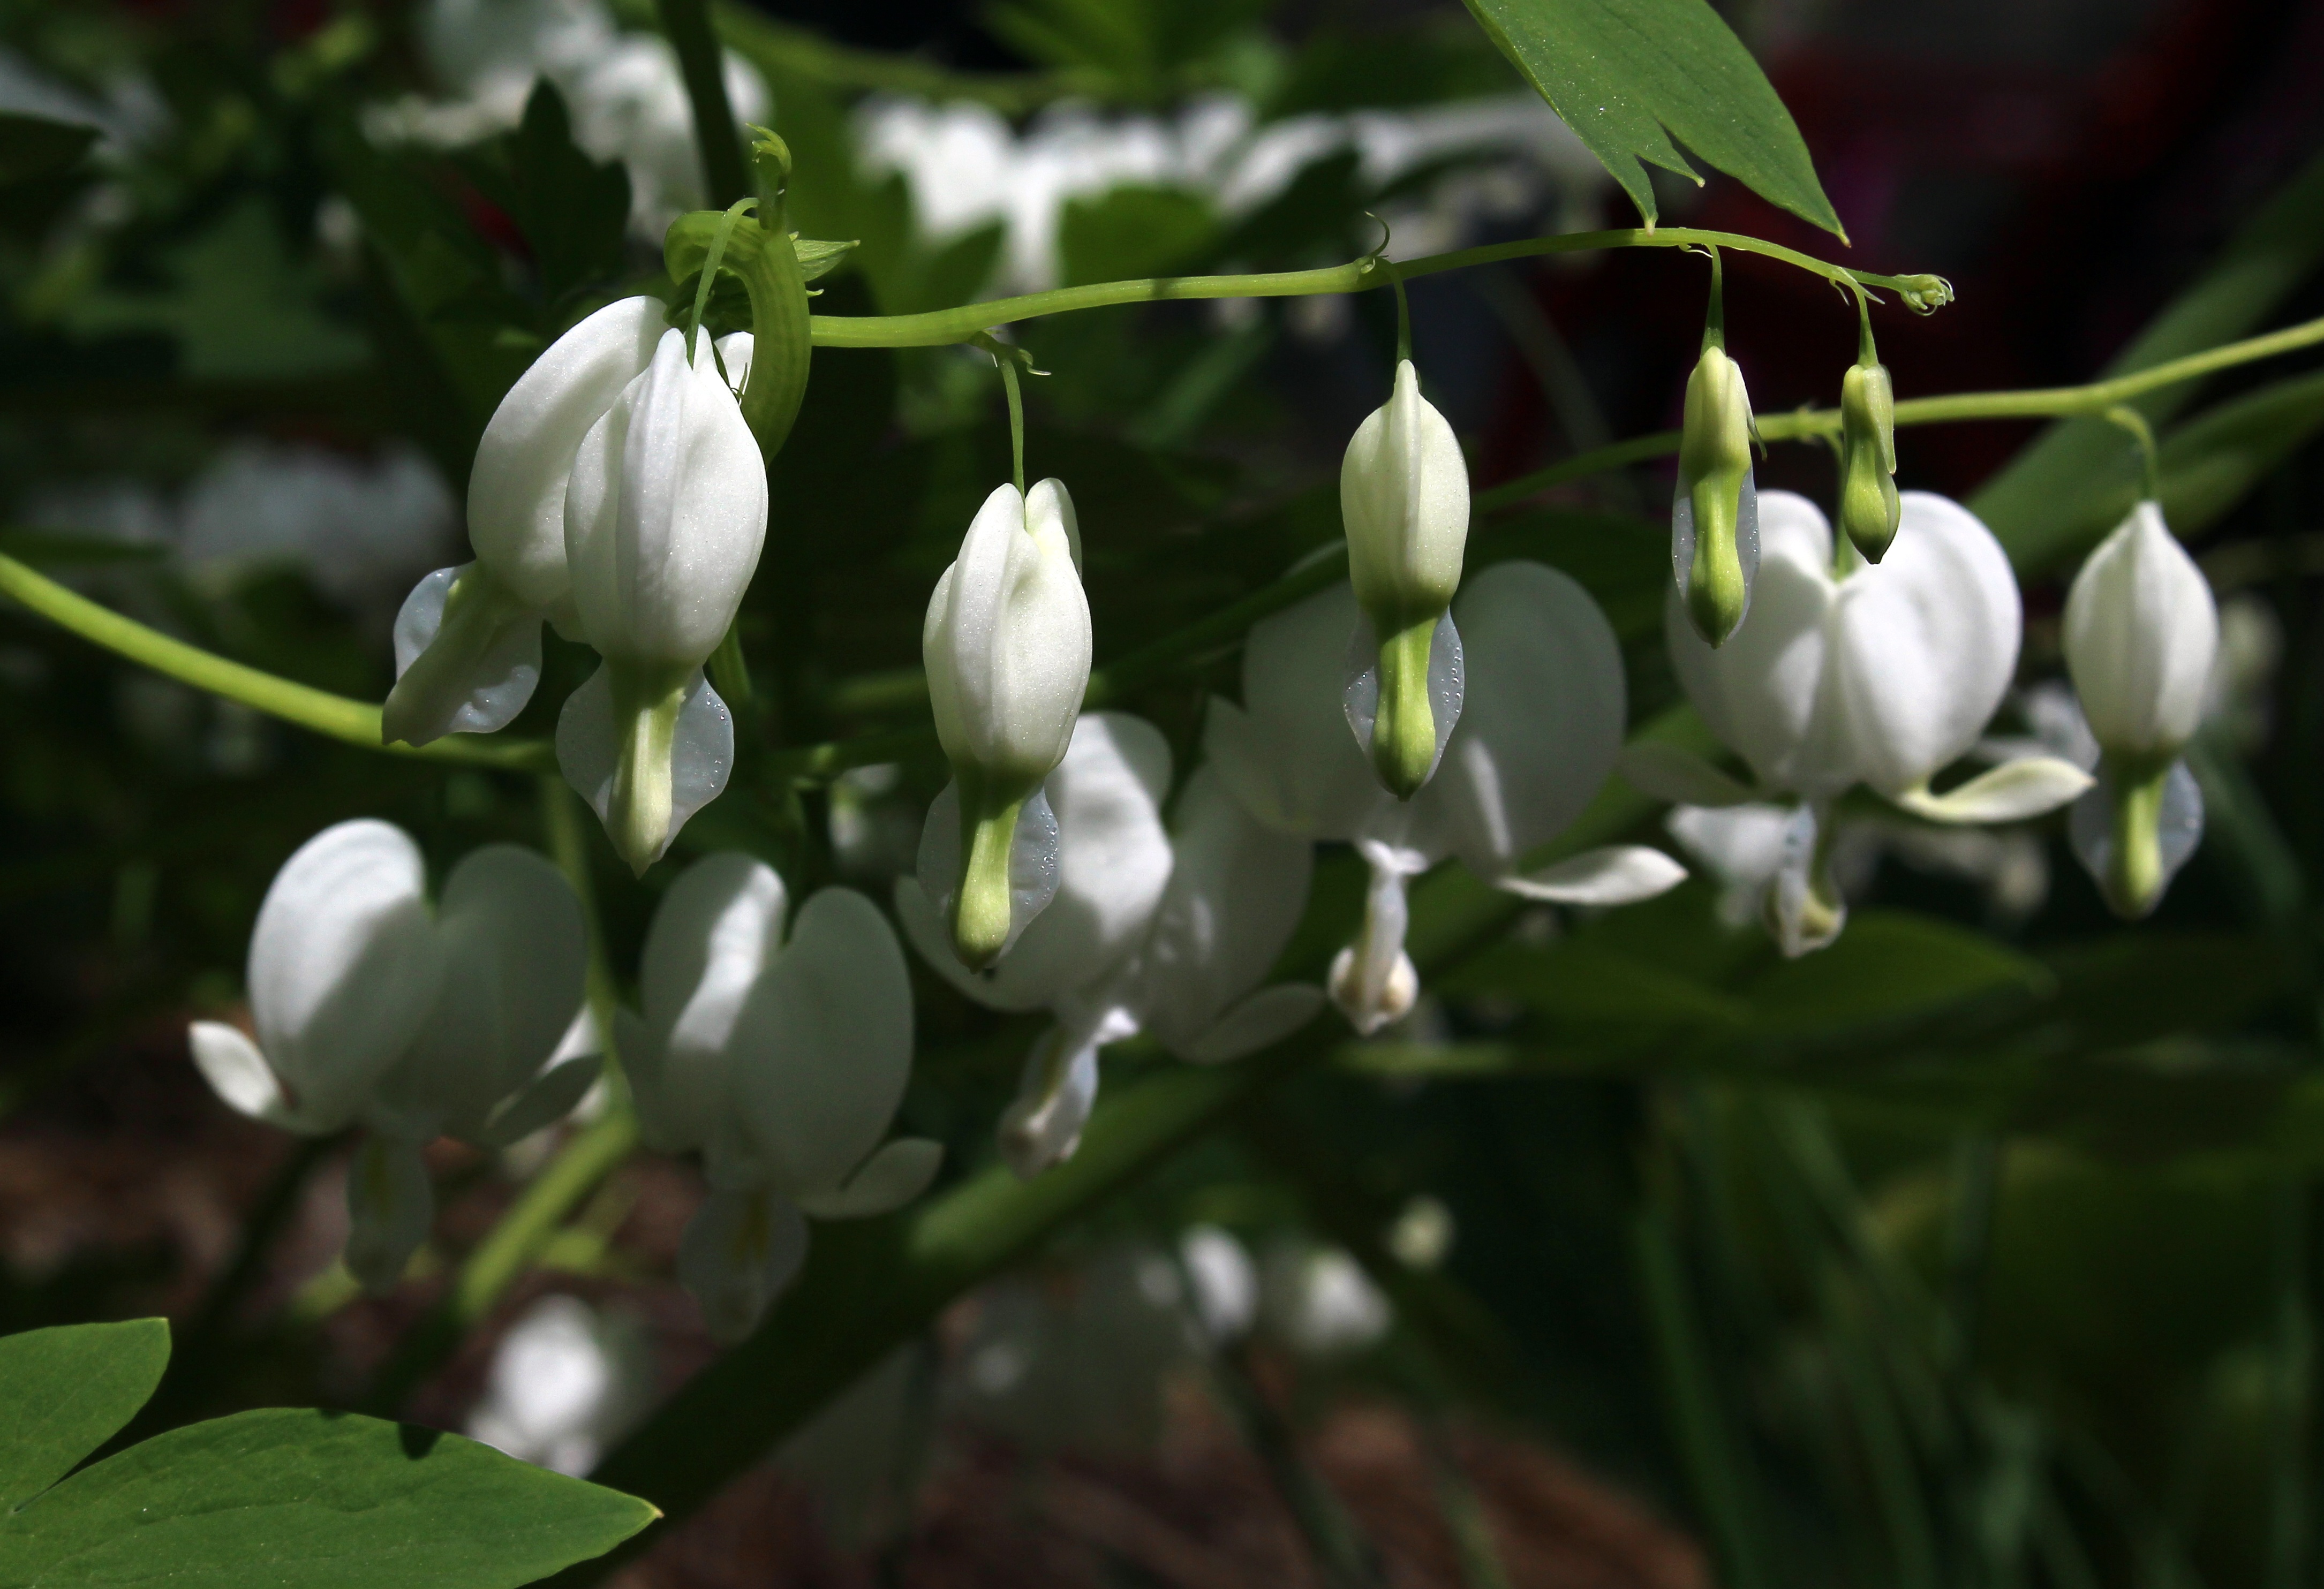
nature, branch, blossom, plant, white, flower, summer, spring, produce, natural, botany, blooming, garden, flora, wildflower, outdoors, shrub, galanthus, jasmine, flowering plant, land plant, bleeding heart white, eicentra spectabilis, perenial, natuire